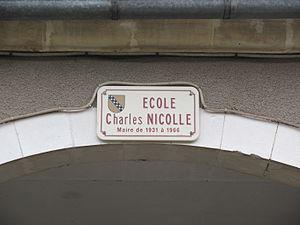
L'école Charles-Nicolle à Sougères-en-Puisaye.
La liste des maires de Sougères-en-Puisaye présente la liste des maires de la commune de Sougères-en-Puisaye, village situé dans le département de l'Yonne.